Joel Brand

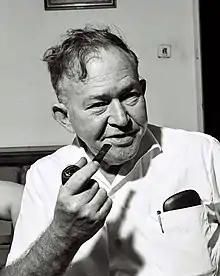
Brand in 1961

Joel Brand (25 April 1906 – 13 July 1964) was a member of the Budapest Aid and Rescue Committee ("Va'adat ha-Ezra ve-ha-Hatzala be-Budapest" or "Va'ada"), an underground Zionist group in Budapest, Hungary, that smuggled Jews out of German-occupied Europe to the relative safety of Hungary, during the Holocaust. When Germany invaded Hungary in March 1944, Brand became known for his efforts to save the Jewish community from deportation to the Auschwitz concentration camp in occupied Poland and the gas chambers there.